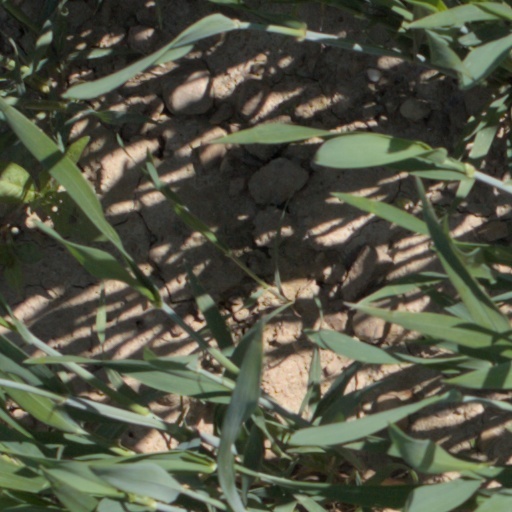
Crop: wheat